Pink Martini

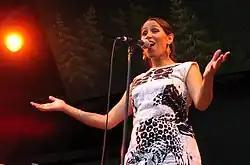
China Forbes in 2006

Pink Martini made its European debut at the Cannes Film Festival in 1997 and its orchestral debut in 1998 with the Oregon Symphony under the direction of Norman Leyden. Since then, the band has gone on to play with more than 50 orchestras around the world, including multiple engagements with the Los Angeles Philharmonic at the Hollywood Bowl, the Boston Pops, the National Symphony at the Kennedy Center, the San Francisco Symphony, and the BBC Concert Orchestra at Royal Albert Hall in London.